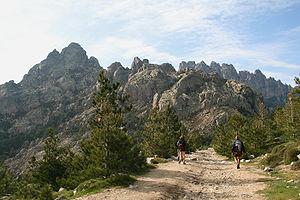
Zonza France (Corse-du-Sud), les aiguilles de Bavella. Corsu: Zonza Francia (Corsica Sutanna), achigliatu di Bavella.